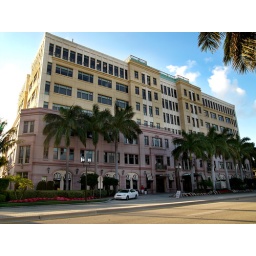
Kaufman, Rossin's Boca Raton office building in the Mizner Park Office Tower.